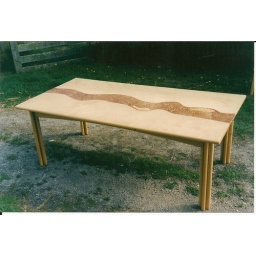
&amp;quot;Black river table' Huon pine &amp;amp; burl Eucalypt. Made for house in Bakersfield California.